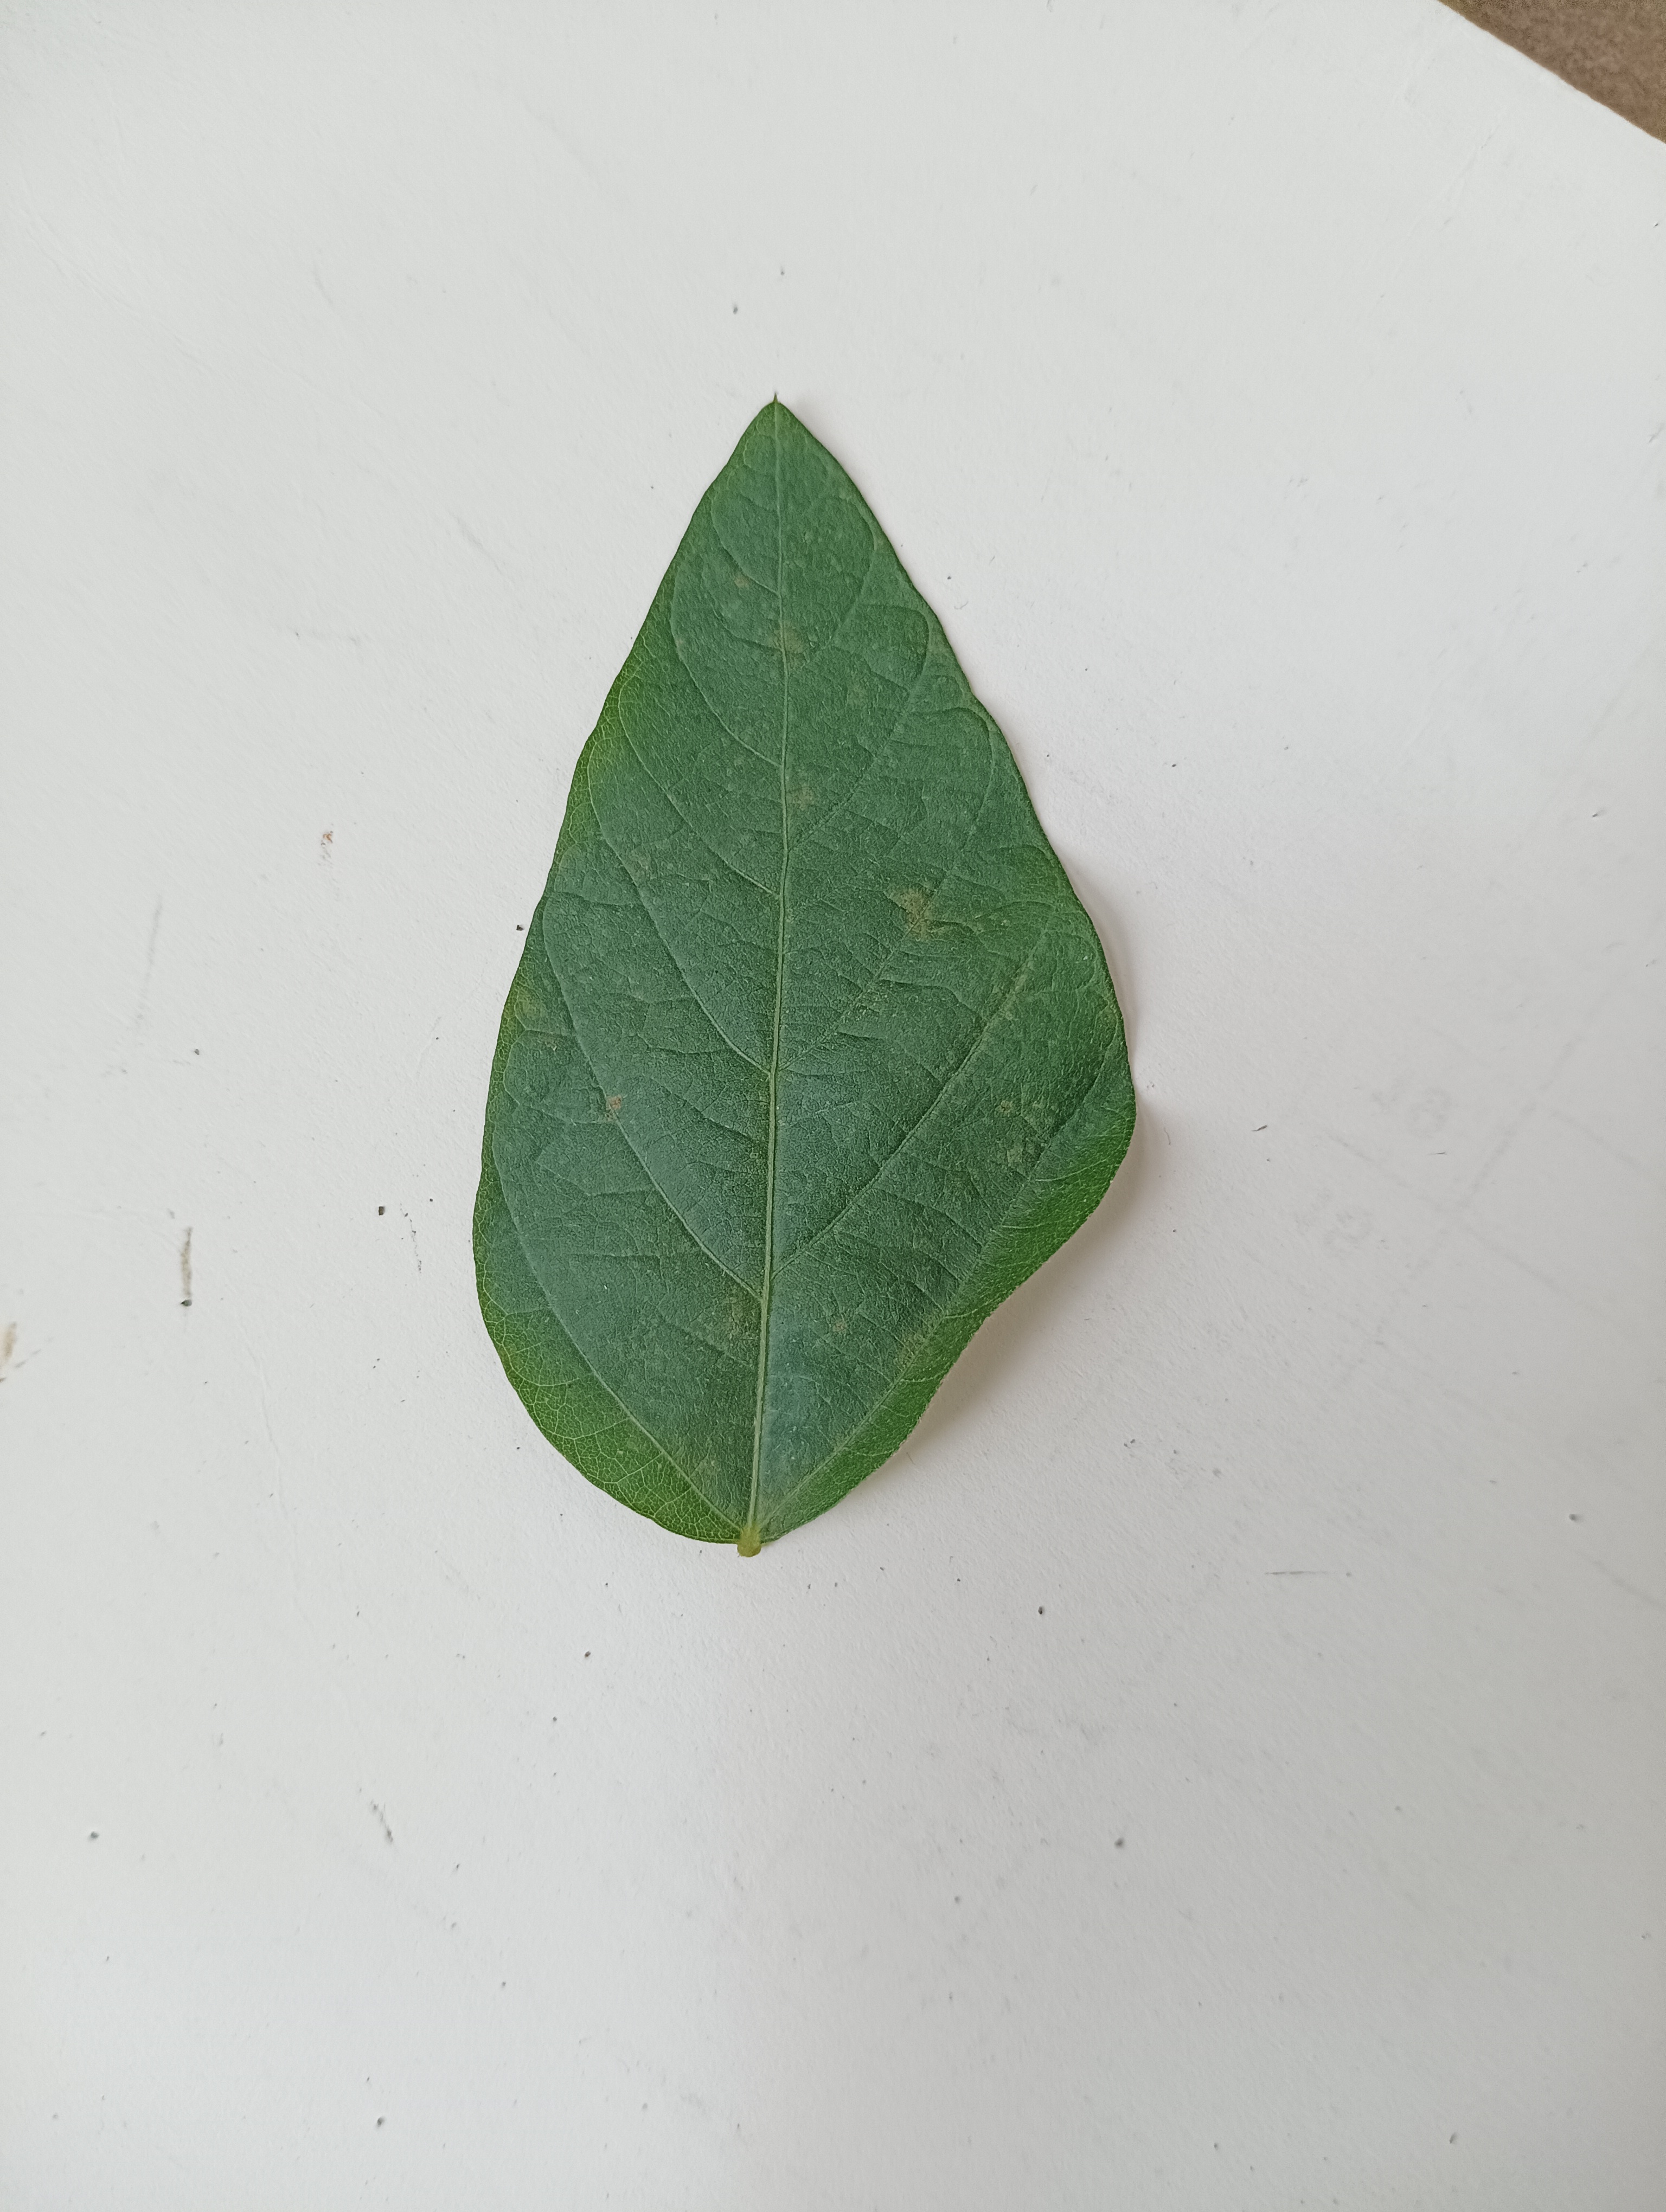
Label: Healthy